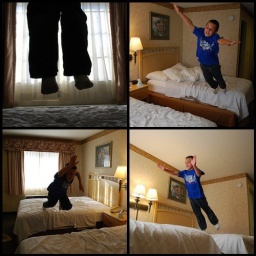
Don't worry, he was safe, pillows lined the floor around the bed.